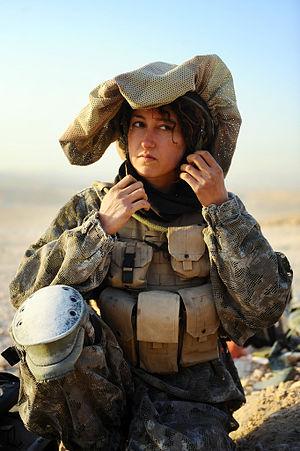
Le mitznefet est un couvre-casque d'infanterie en usage dans l'armée israélienne depuis 1994. Il est considérablement plus grand que le casque qu'il recouvre et donne une apparence similaire à la coiffe d'un chef. Son but est de briser le silhouette distinctive d'une tête casquée afin d'aider au camouflage des soldats. Il empêche également la réflexion de la lumière sur le casque et protège le porteur des rayons du soleil.